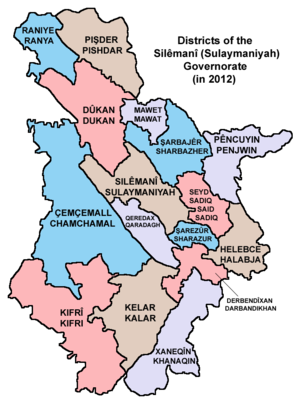
Qaradagh est un district du Kurdistan irakien, dans le gouvernorat d'As-Sulaymaniya. Sa capitale est Qaradagh.
La province d'As-Sulaymâniya est l'une des 19 provinces d'Irak, faisant partie de la Région autonome du Kurdistan.